Afghans in India

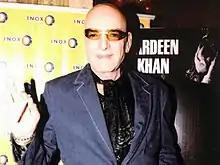
Bollywood actor and director Feroz Khan in 2005

Before and after the partition of India in 1947, a number of Afghans left their native areas in order to take permanent residency in major Indian cities such as Mumbai and Bangalore. Some of those immigrants got involved in the Bollywood film industry, which had already been dominated by people originating from the Pashtunistan region. Some of the well-known Indian actors and producers of Afghan heritage are Feroz Khan, Salim Khan and Kader Khan. All of the early Afghans have acquired citizenship of India in accordance with Indian law. As such, they are widely recognized as Indians.